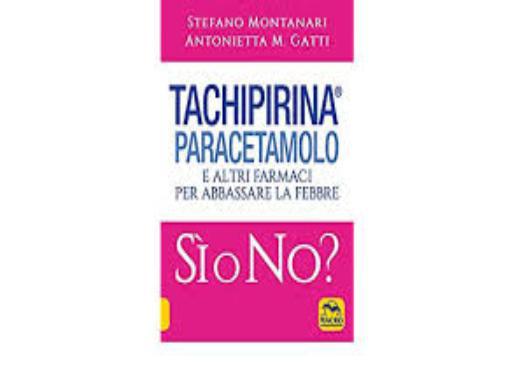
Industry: Medical